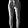
Label: Trouser